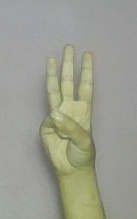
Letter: thaa